Tucker West

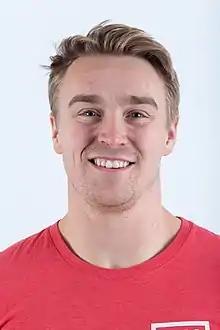
West in 2018

Tucker West (born June 15, 1995) is an American luger who, at the age of 18, was the youngest male ever to qualify to represent the United States in the men's luge at the Olympics. West placed 22nd in the men's single competition at the 2014 Winter Olympics in Sochi, Russia.